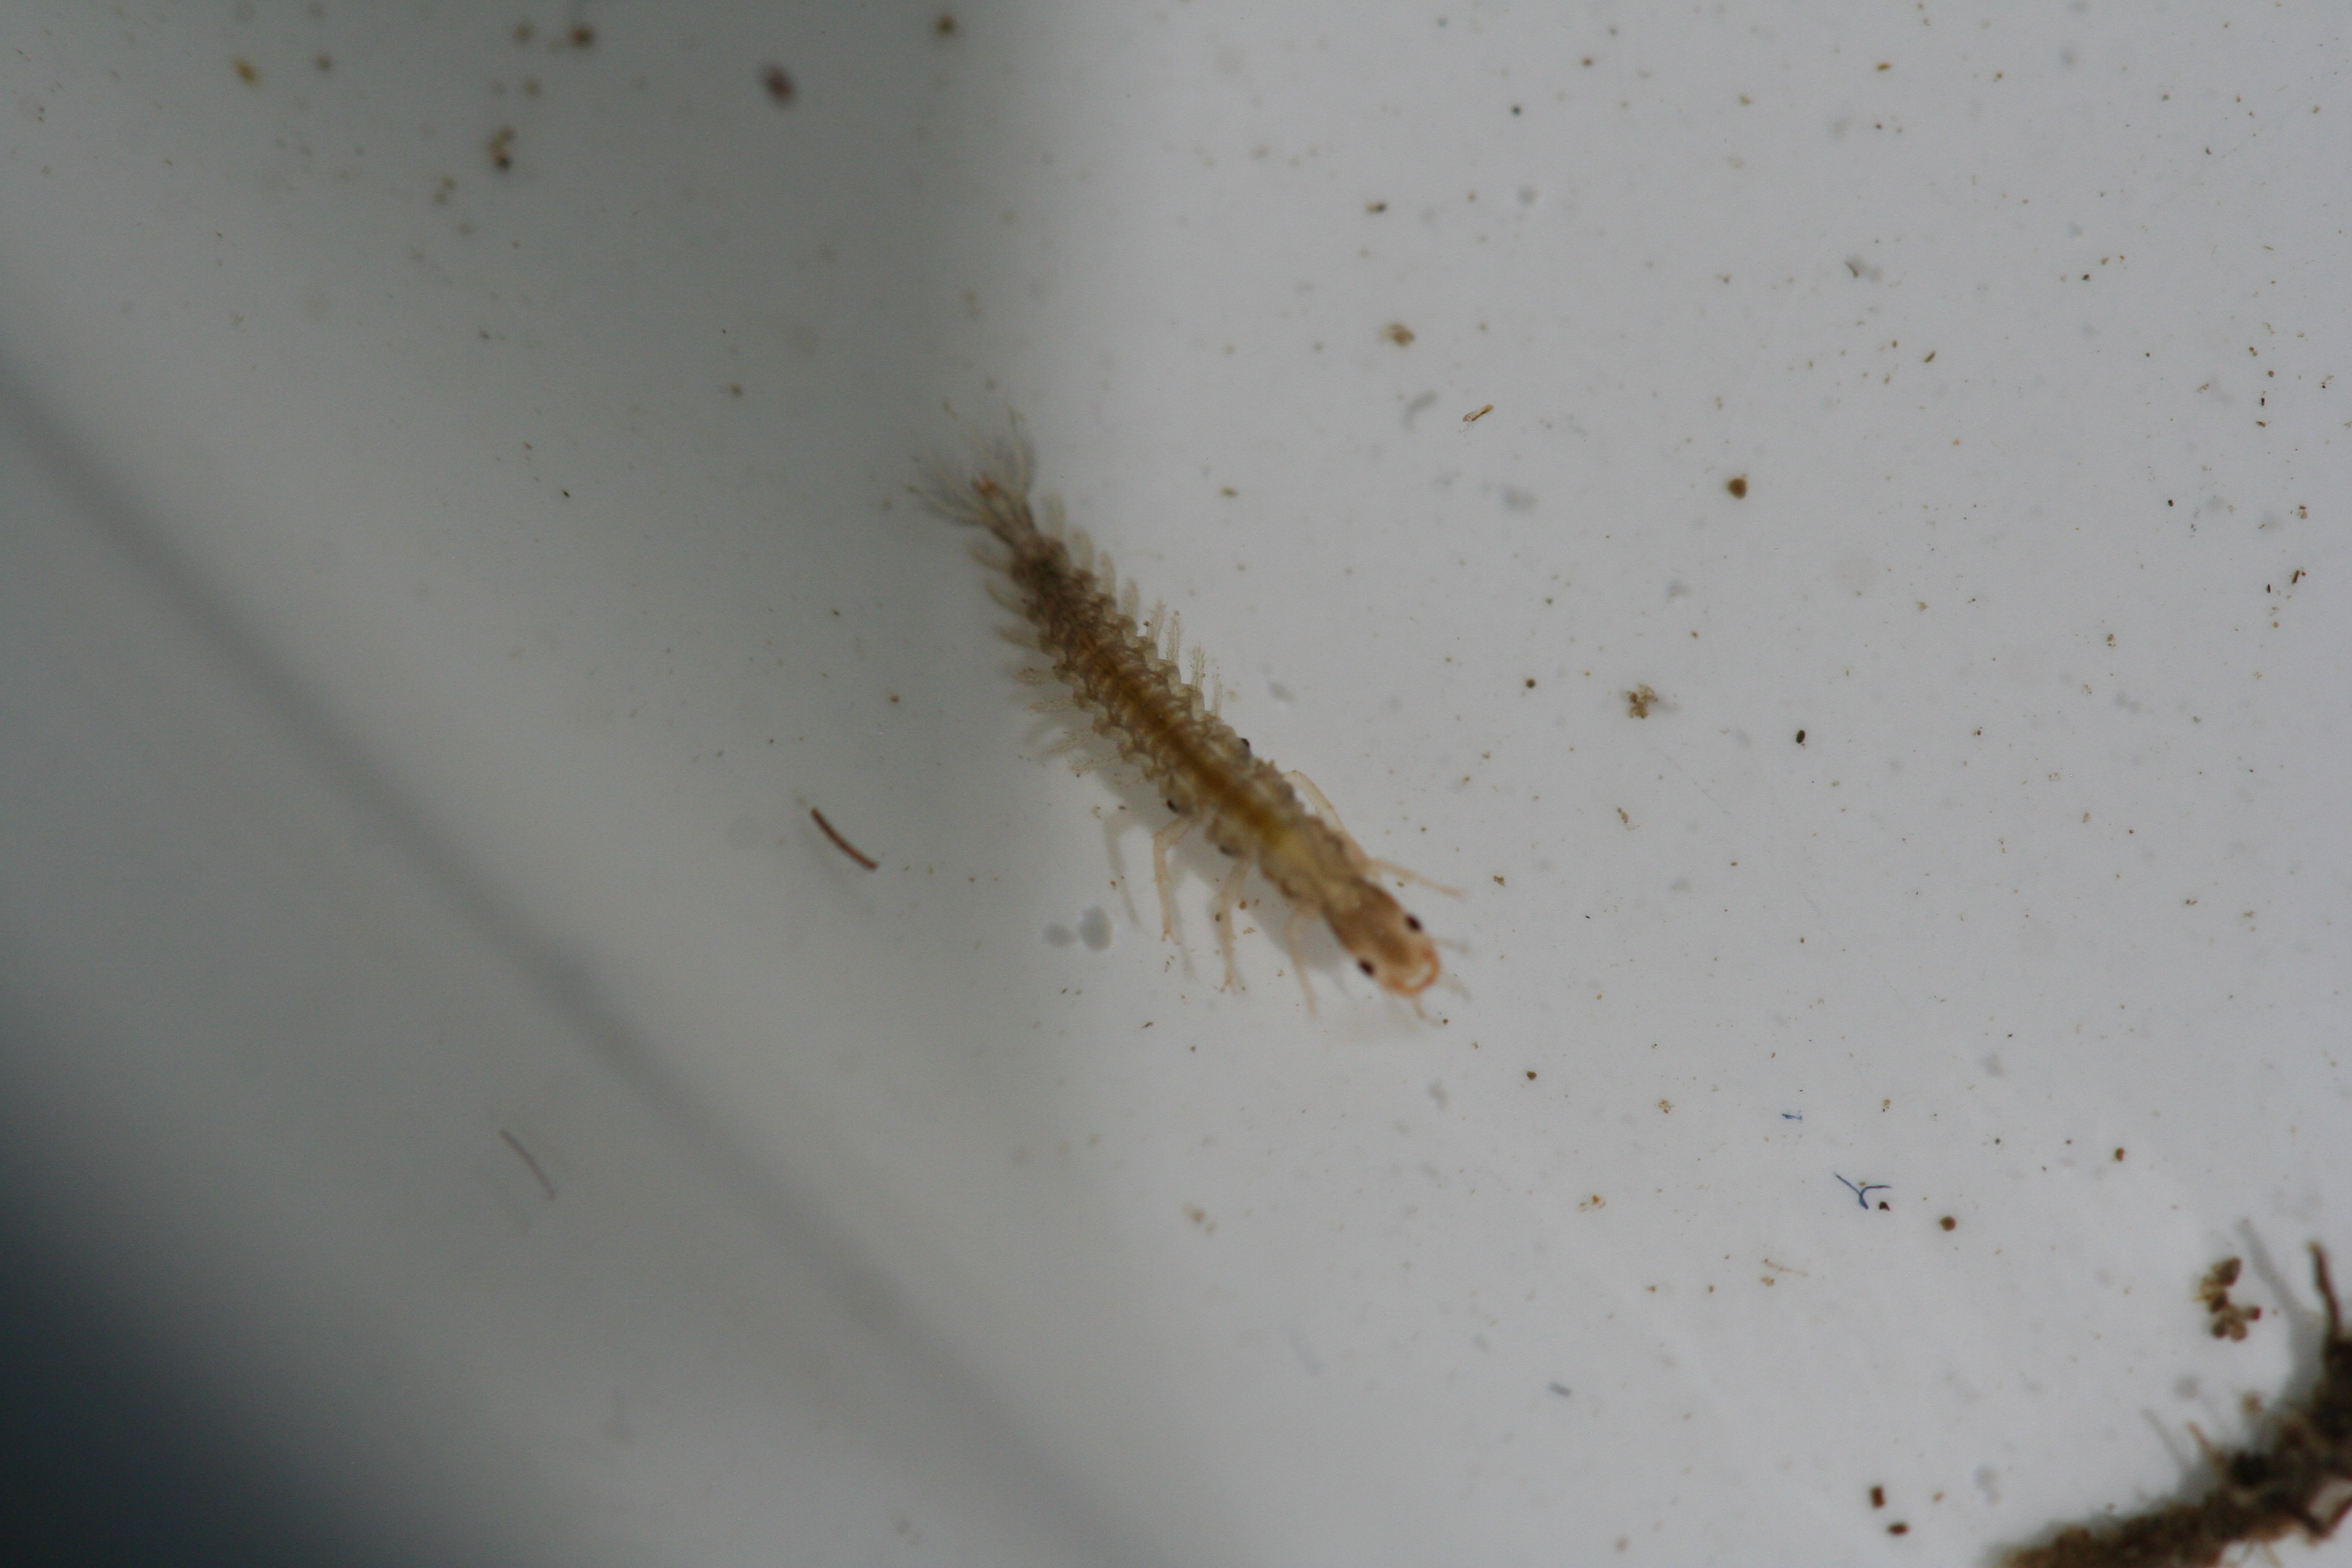
Macroinvertebrate group: bugs_and_beetles